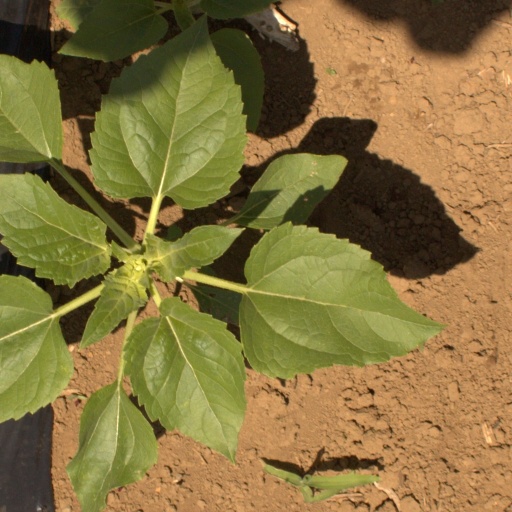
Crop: Jerusalem artichoke